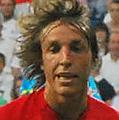
Age: 24